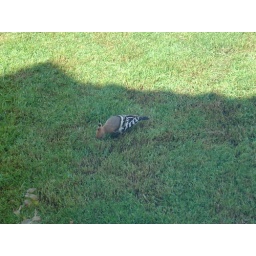
Whopee bird in our yard. Cross between wood pecker and road runner.